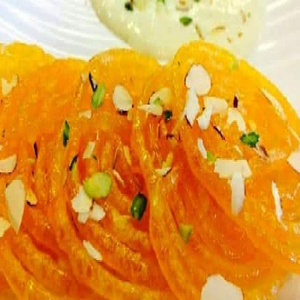
Dish: jalebi